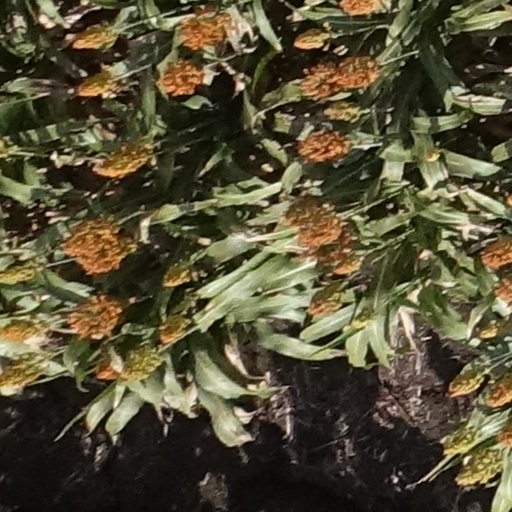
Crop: sorghum